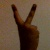
The image shows a hand gesture representing the number 2 in Indian Sign Language.